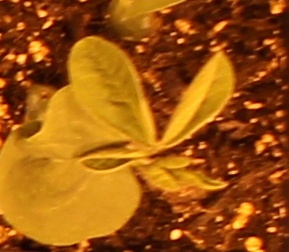
Label: Soybean